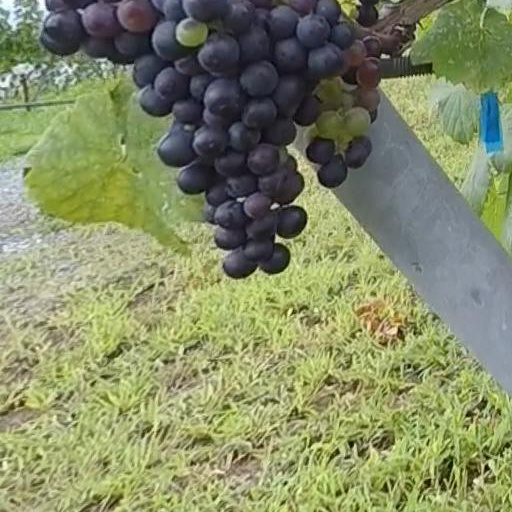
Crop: grape